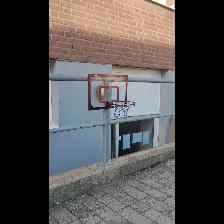
Label: NonHuman